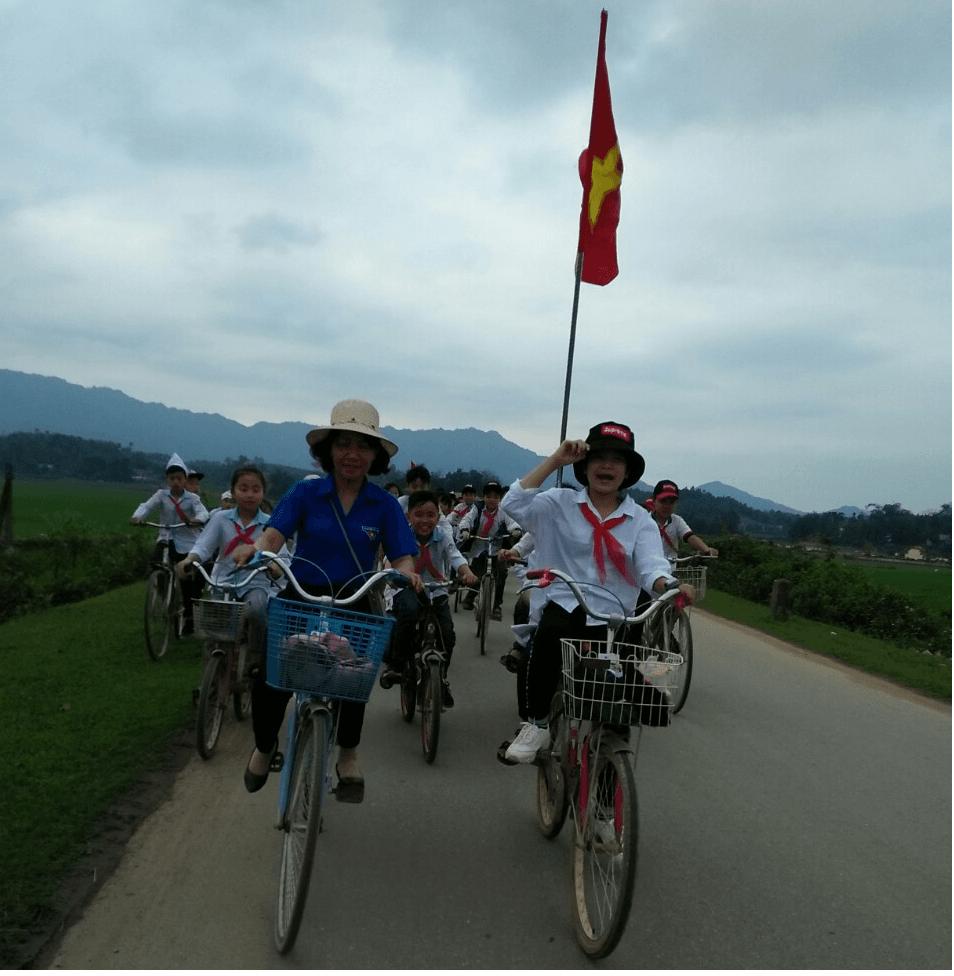
có một lá cờ tổ quốc xuất hiện ở trong bức ảnh